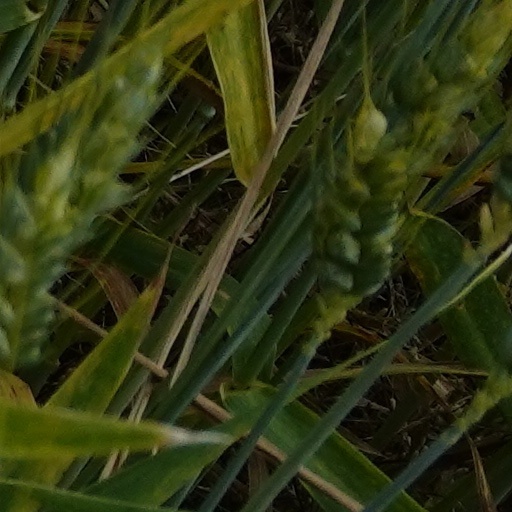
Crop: wheat